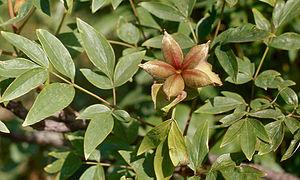
La Pivoine arbustive ou pivoine en arbre ou pivoine moutan est un arbuste de la famille des Paeoniaceae, originaire du centre de la Chine. Elle est bien connue comme plante ornementale puisqu’elle est cultivée depuis environ 1500 ans en Chine et deux siècles en Europe mais sa forme sauvage est restée très énigmatique et l'objet de recherches intenses et incertaines jusqu’à aujourd’hui. Les Occidentaux n’ont d'abord pris connaissance de cette pivoine qu’à travers des cultivars importés de Chine au dix-huitième et dix-neuvième siècles.